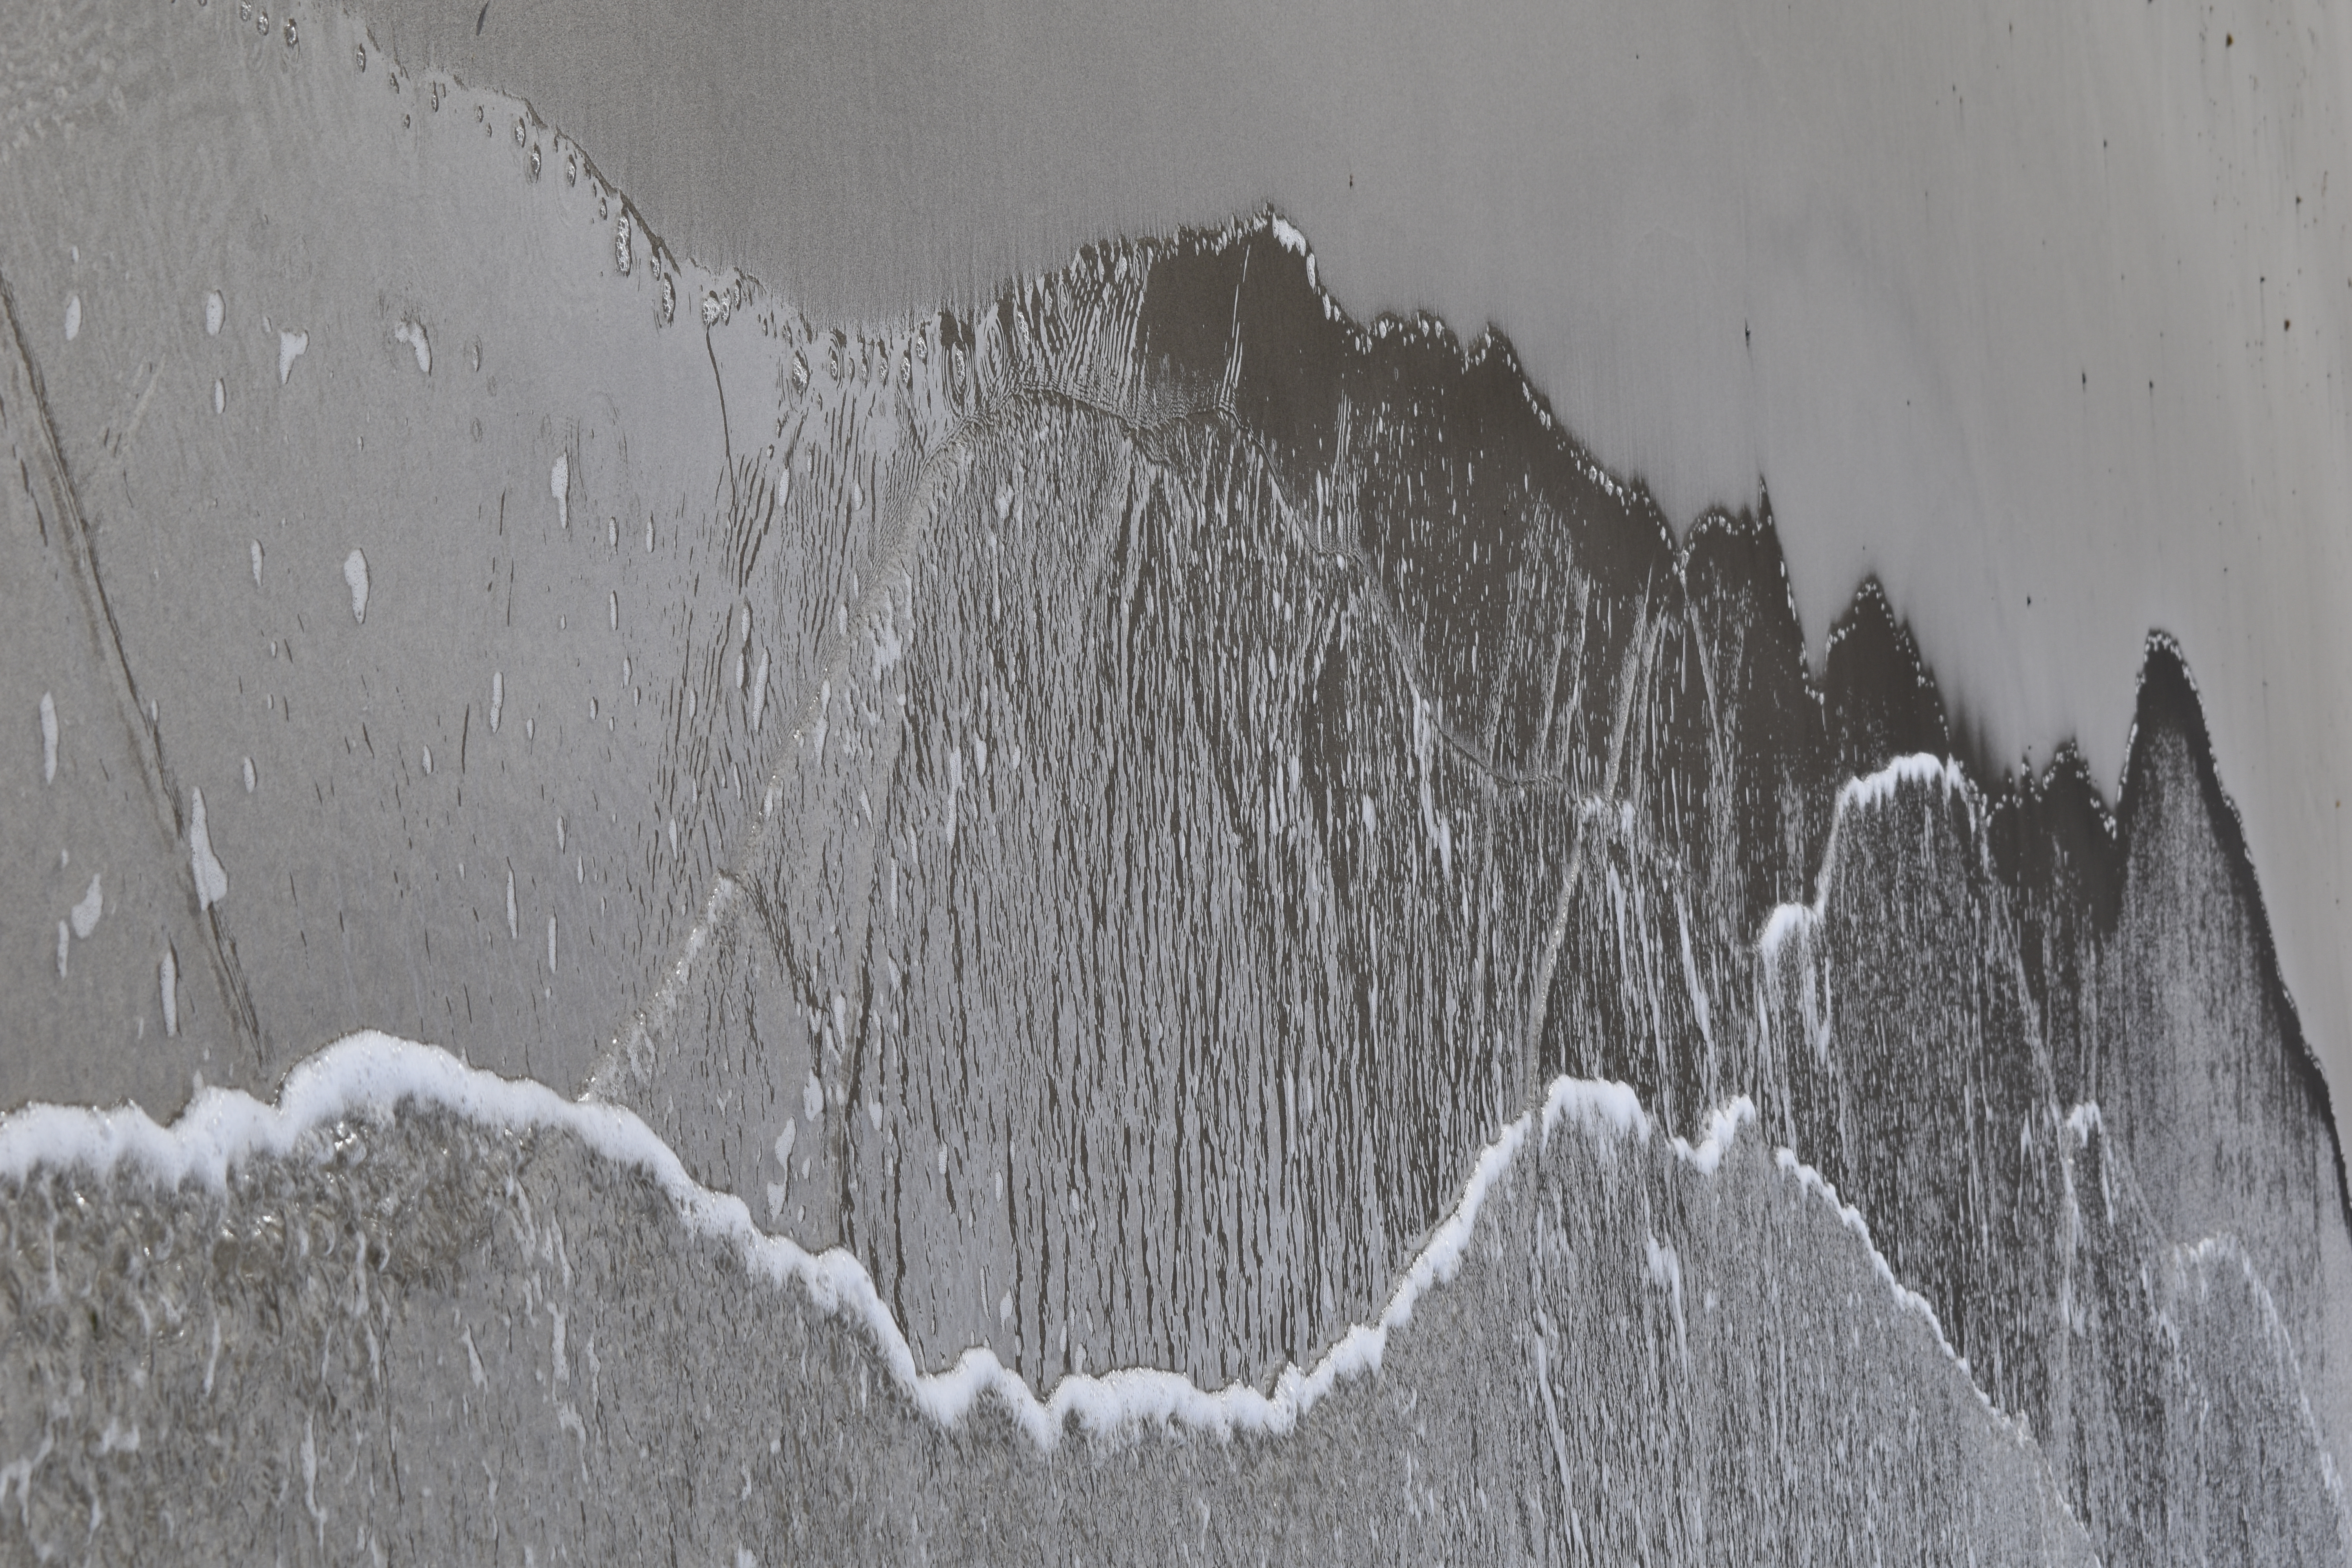
sand, white, black, wall, geological phenomenon, freezing, black and white, winter, snow, monochrome photography, line, monochrome, tree, photography, ice, landscape, mountain, frost, plant